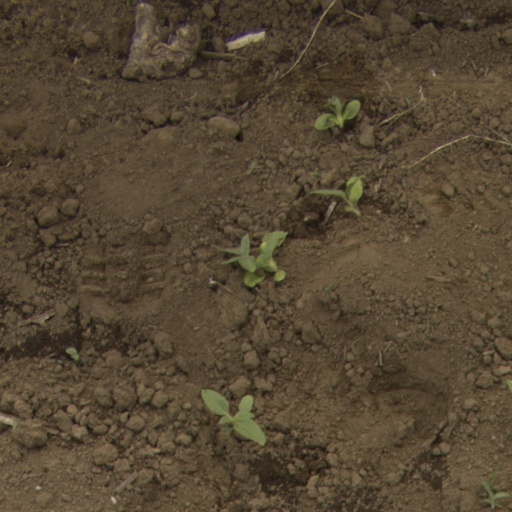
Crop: Jerusalem artichoke